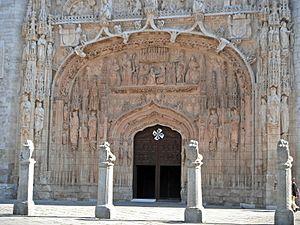
L'église conventuelle Saint-Paul est une église de style gothique isabélin et Renaissance, faisant partie du monastère des dominicains, dans la ville de Valladolid en Espagne. Elle fut élevée entre les années 1445 et 1616. L'église se trouve dans un cadre particulièrement prestigieux, puisque face à l'église, sur la place Saint-Paul, se trouvent les « sites royaux » de Valladolid, à savoir le palais Royal et le palais de Pimentel. L'église est également adossée au collège San Gregorio.